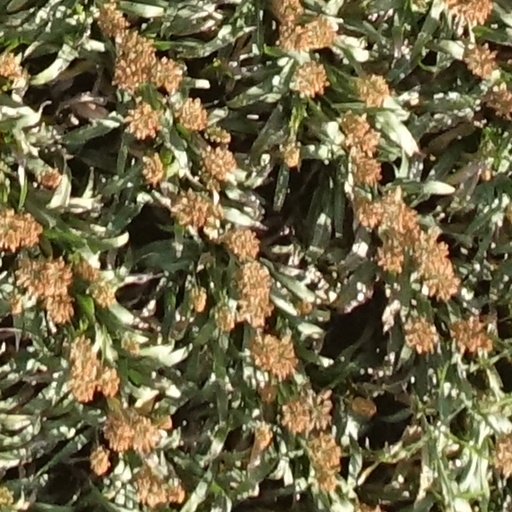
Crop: sorghum